Steuerverein

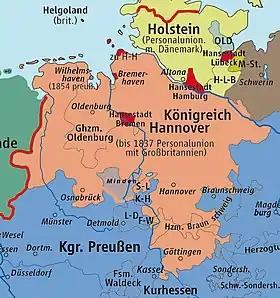
Steuerverein in the 1840sOrange: SteuervereinBlue: Zollverein

Moves to a north German customs alliance occurred in 1830, when Hanover, the Electorate of Hesse, the Grand Duchy of Oldenburg and Brunswick concluded the Einbeck Treaty as a supplement to the Central German Commercial Union. This provided for tariff free trade between the contracting parties and a common customs administration and external tariff. Excluded from the regulation were the trade in salt (a state monopoly). Since the contracting parties could not reach an agreement on the amount of the external customs duties, the contract did not come into force. In addition, Electoral Hesse joined the Prussian-Hessian Customs Union instead.